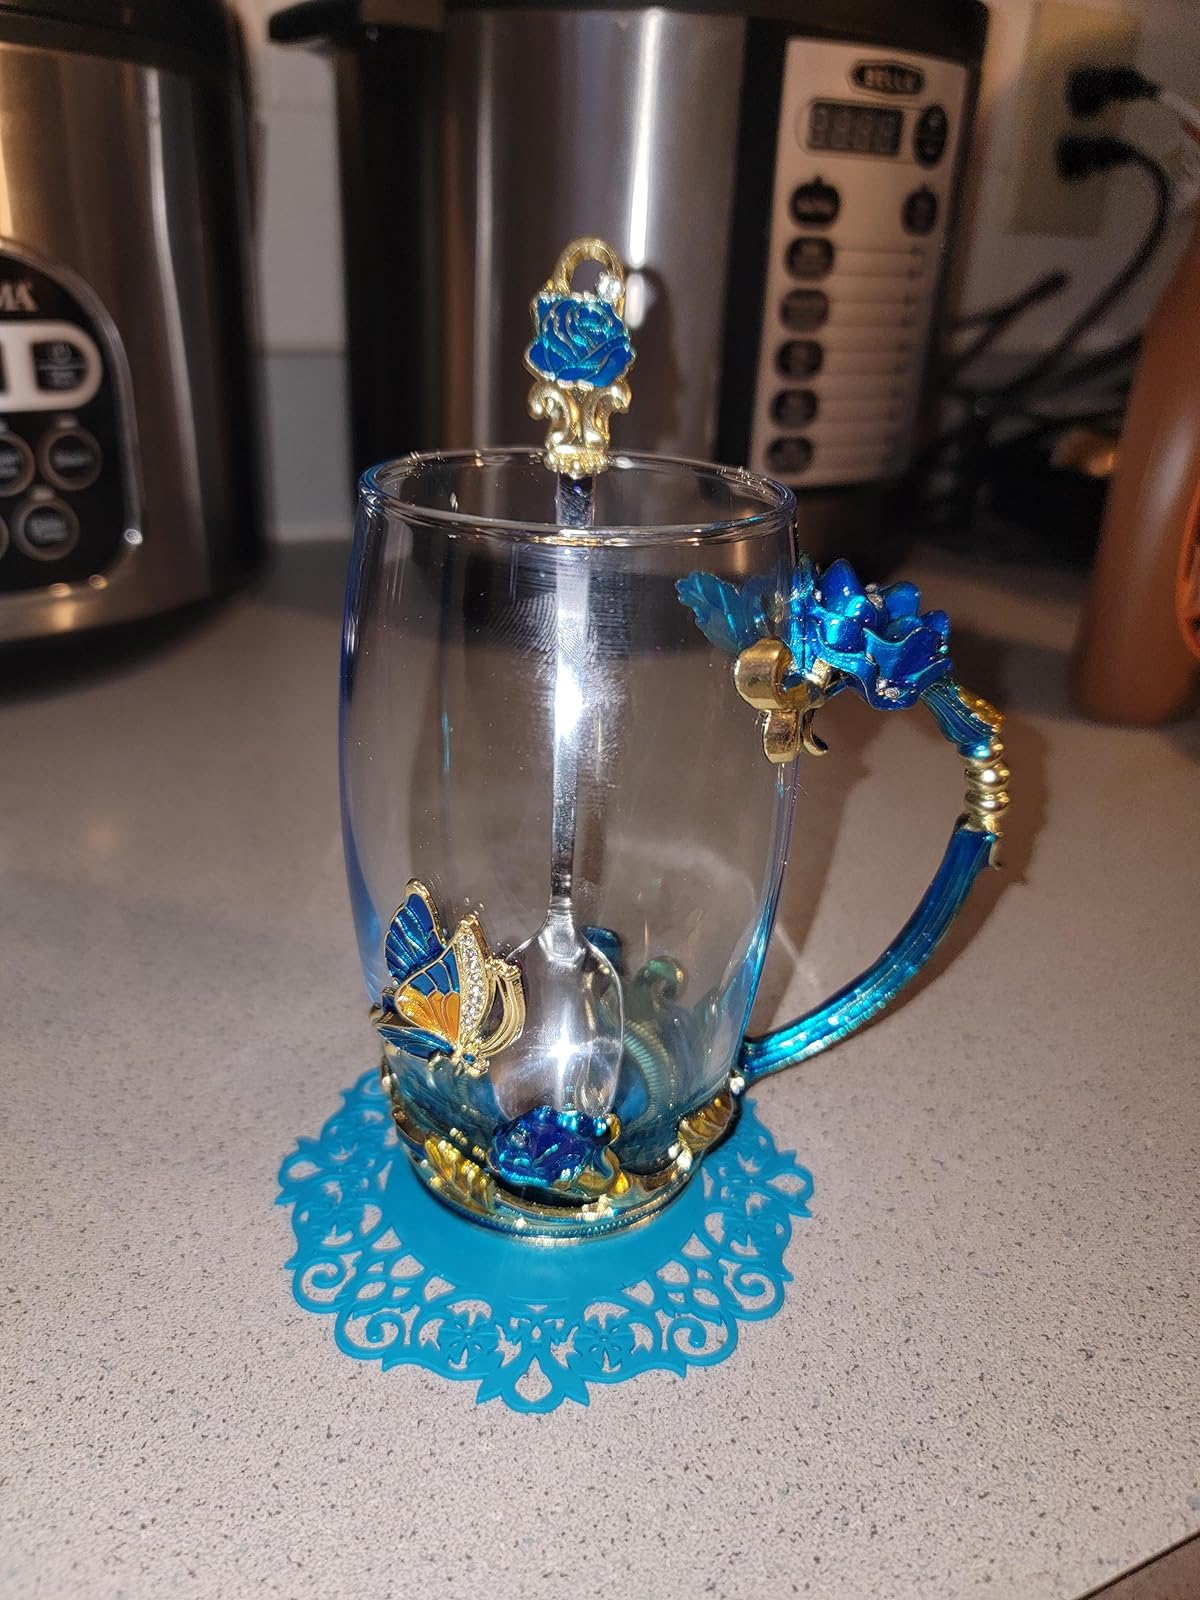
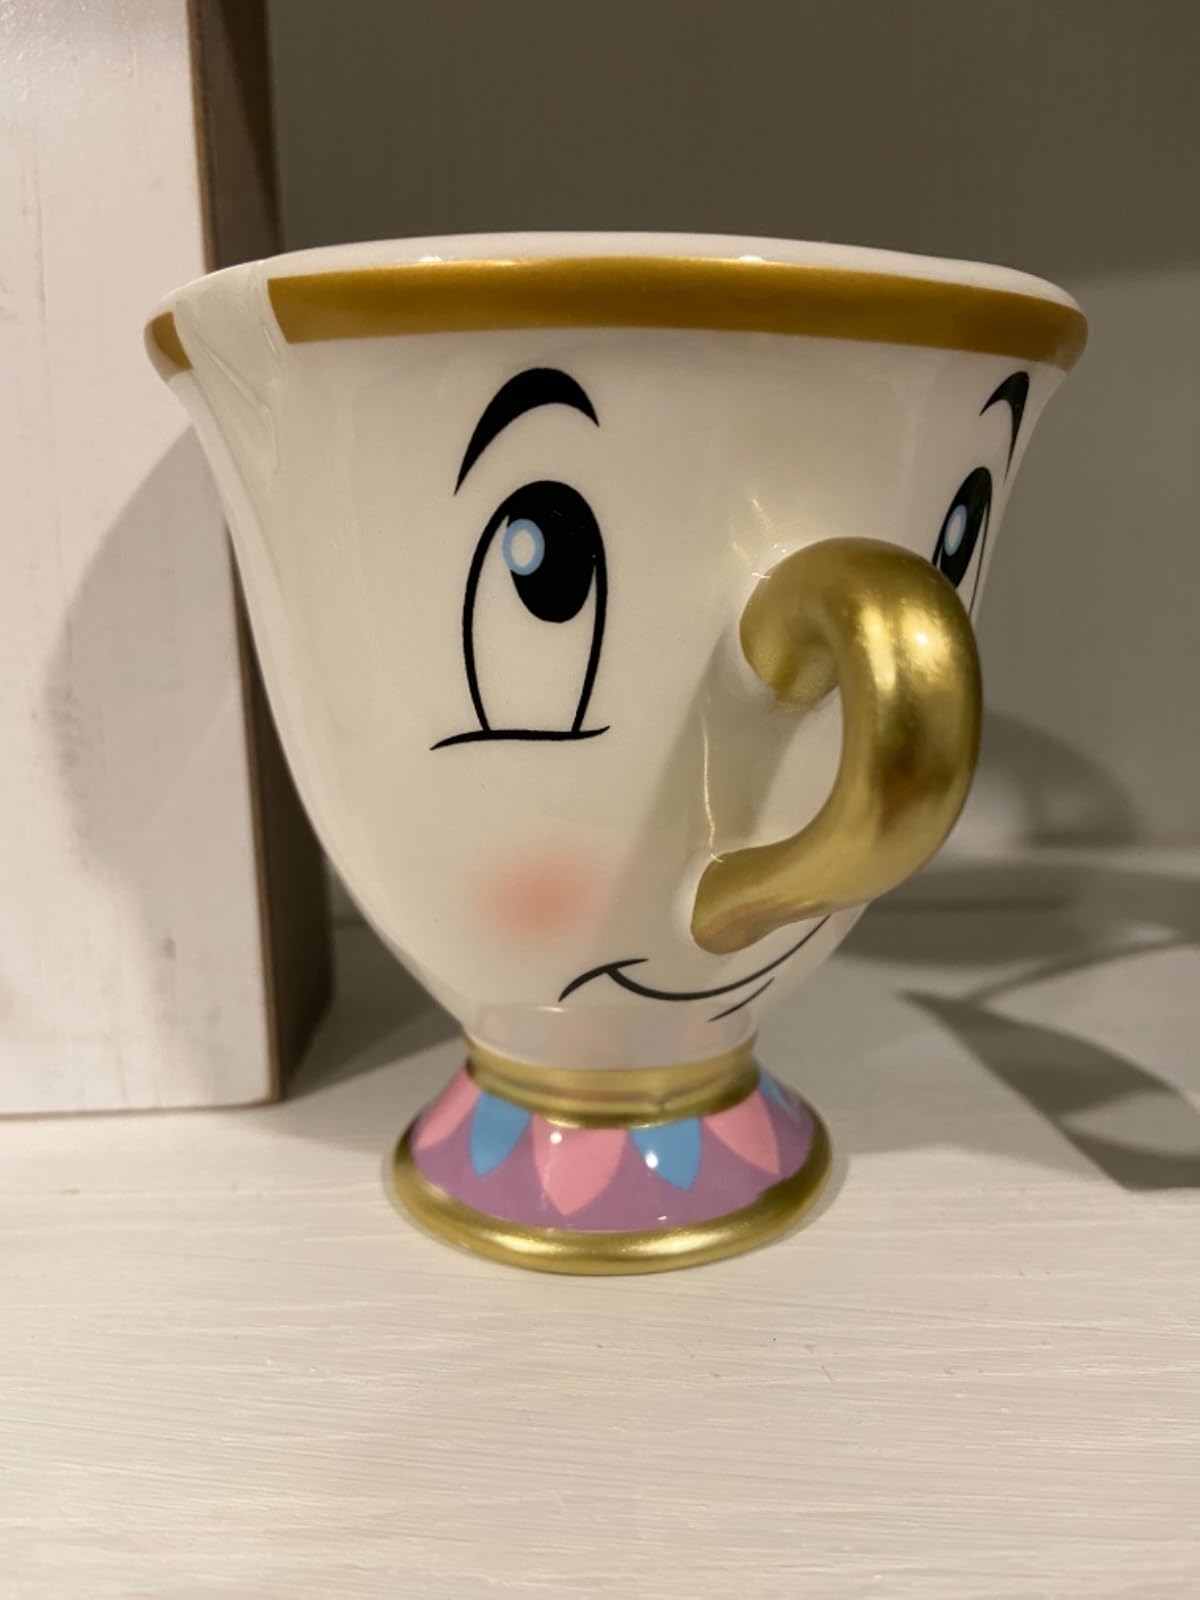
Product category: items_mug
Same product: no